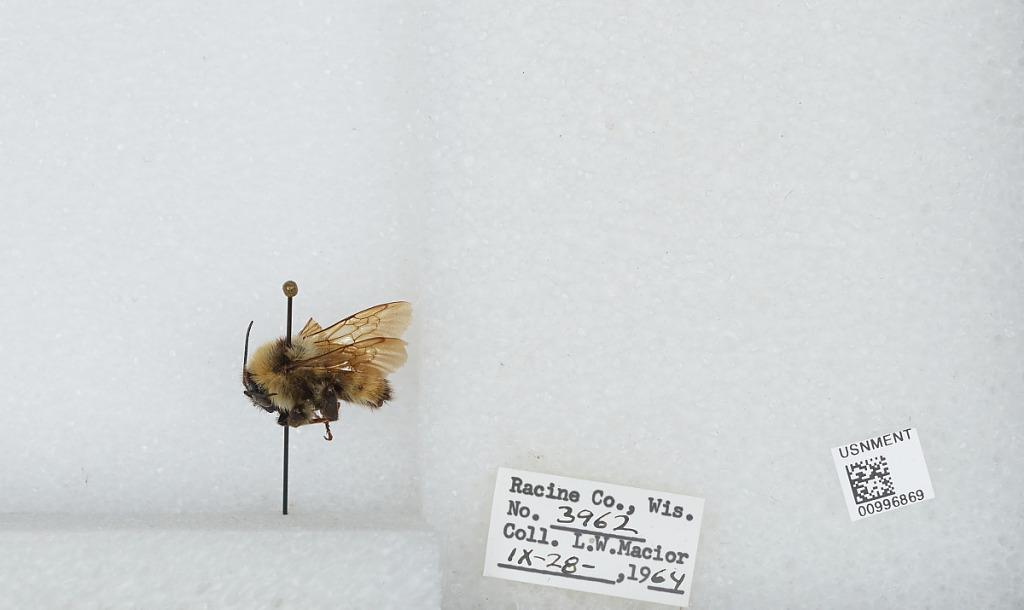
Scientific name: Bombus (Fervidobombus) fervidus fervidus (Fabricius)
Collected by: L. Macior
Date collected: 1964-9-28
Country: United States
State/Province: Wisconsin
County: Racine
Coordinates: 42.78, -87.76